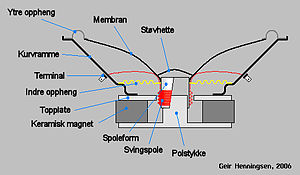
Højttaler / Dynamisk højttaler
Et tværsnit af en dynamisk højttaler. Magneten er det mørkegrå forneden lige under den vandret lysegrå topplade (topplate) og over det lysegrå polstykke. Magnetnord kan være nedefter og ledet af den lysegrå bundplade til centercylinderen. Over magneten er der en magnetisk lysegrå tyk topplade, som leder magnetsyd til det runde hul i pladen, der er placeret yderst tæt på svingspolen (rødlig). Mellem centercylinderen og toppladen med hullet er magnetfeltet meget stærk vinkelret gennem svingspolen hele vejen rundt. Gabene mellem centercylinderen, svingspolen og toppladen med hul er korte - under en millimeter. Det er grunden til, at det ydre ophæng (ytre oppheng) og især centreringsskiven (indre oppheng) er vigtige.
En højttaler er en transducer, som omsætter et vekslende signal af elektrisk energi til lyd.